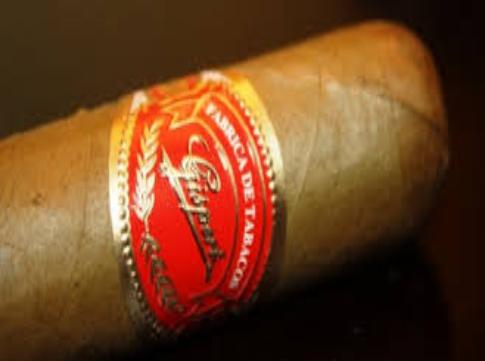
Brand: Gispert
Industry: Necessities